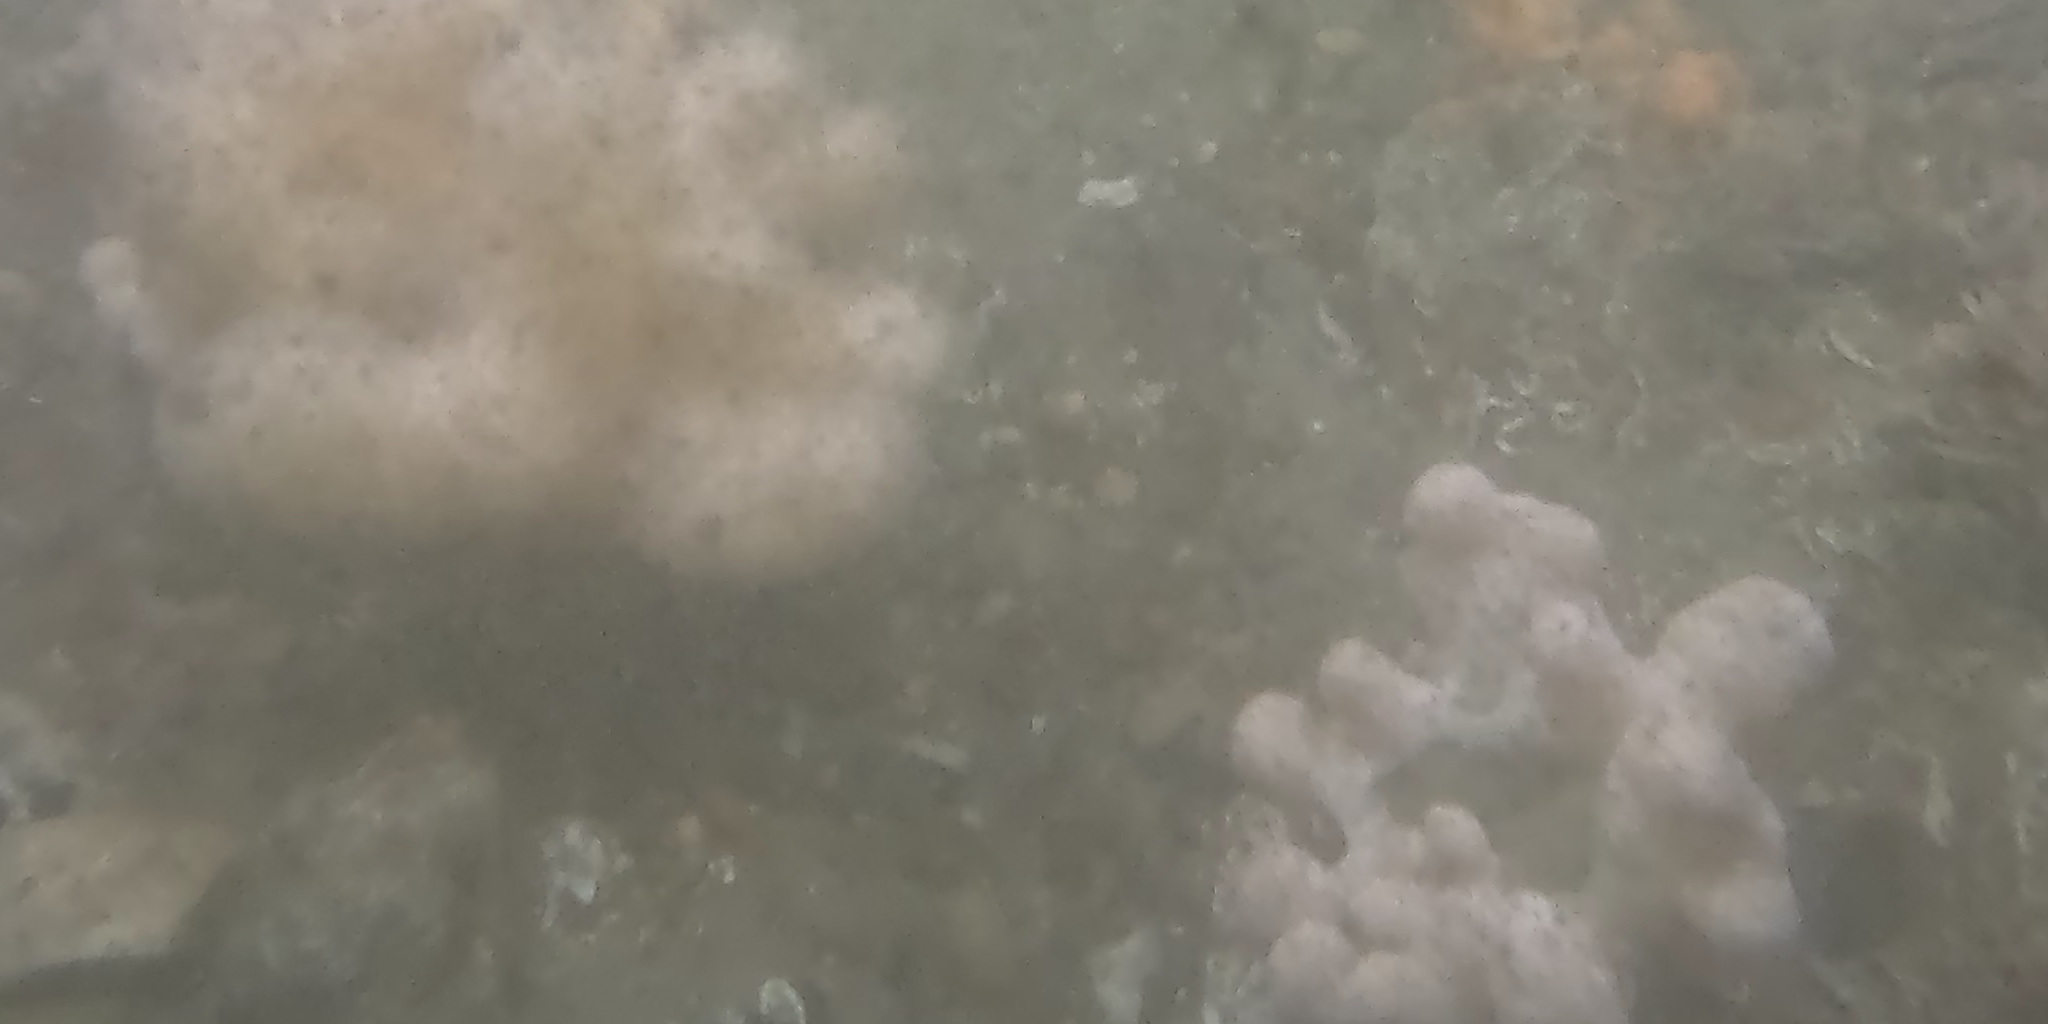
Seabed habitat: stone